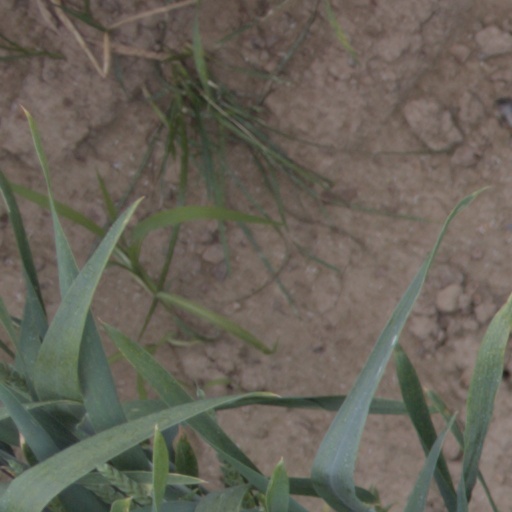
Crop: wheat